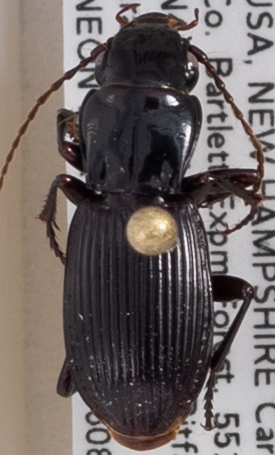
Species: Pterostichus rostratus
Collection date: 2022-06-08
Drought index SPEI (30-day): -0.594
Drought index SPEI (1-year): -0.38
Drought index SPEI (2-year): -1.16